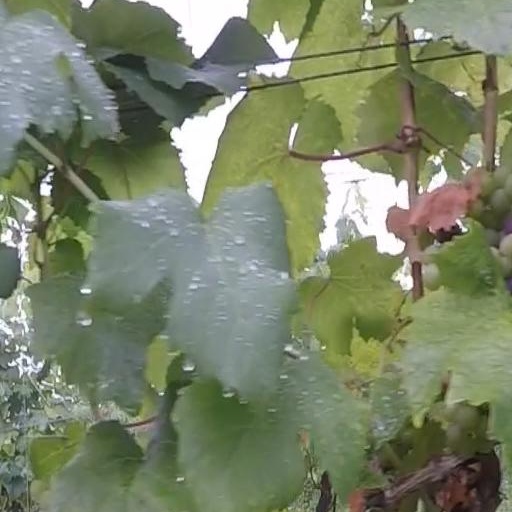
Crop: grape